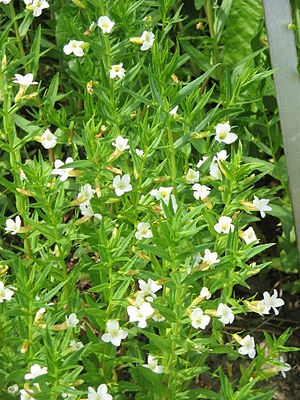
Lægenådesurt
Lægenådesurt (Gratiola officinalis)